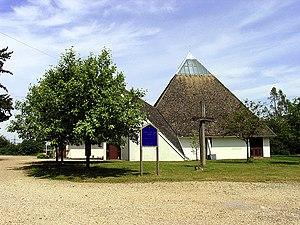
Basildon est une paroisse civile du Berkshire, en Angleterre, située à 11 km au nord-ouest de Reading. Elle se compose des villages d'Upper Basildon et Lower Basildon. Au moment du recensement de 2001, sa population était de 1 559 habitants.